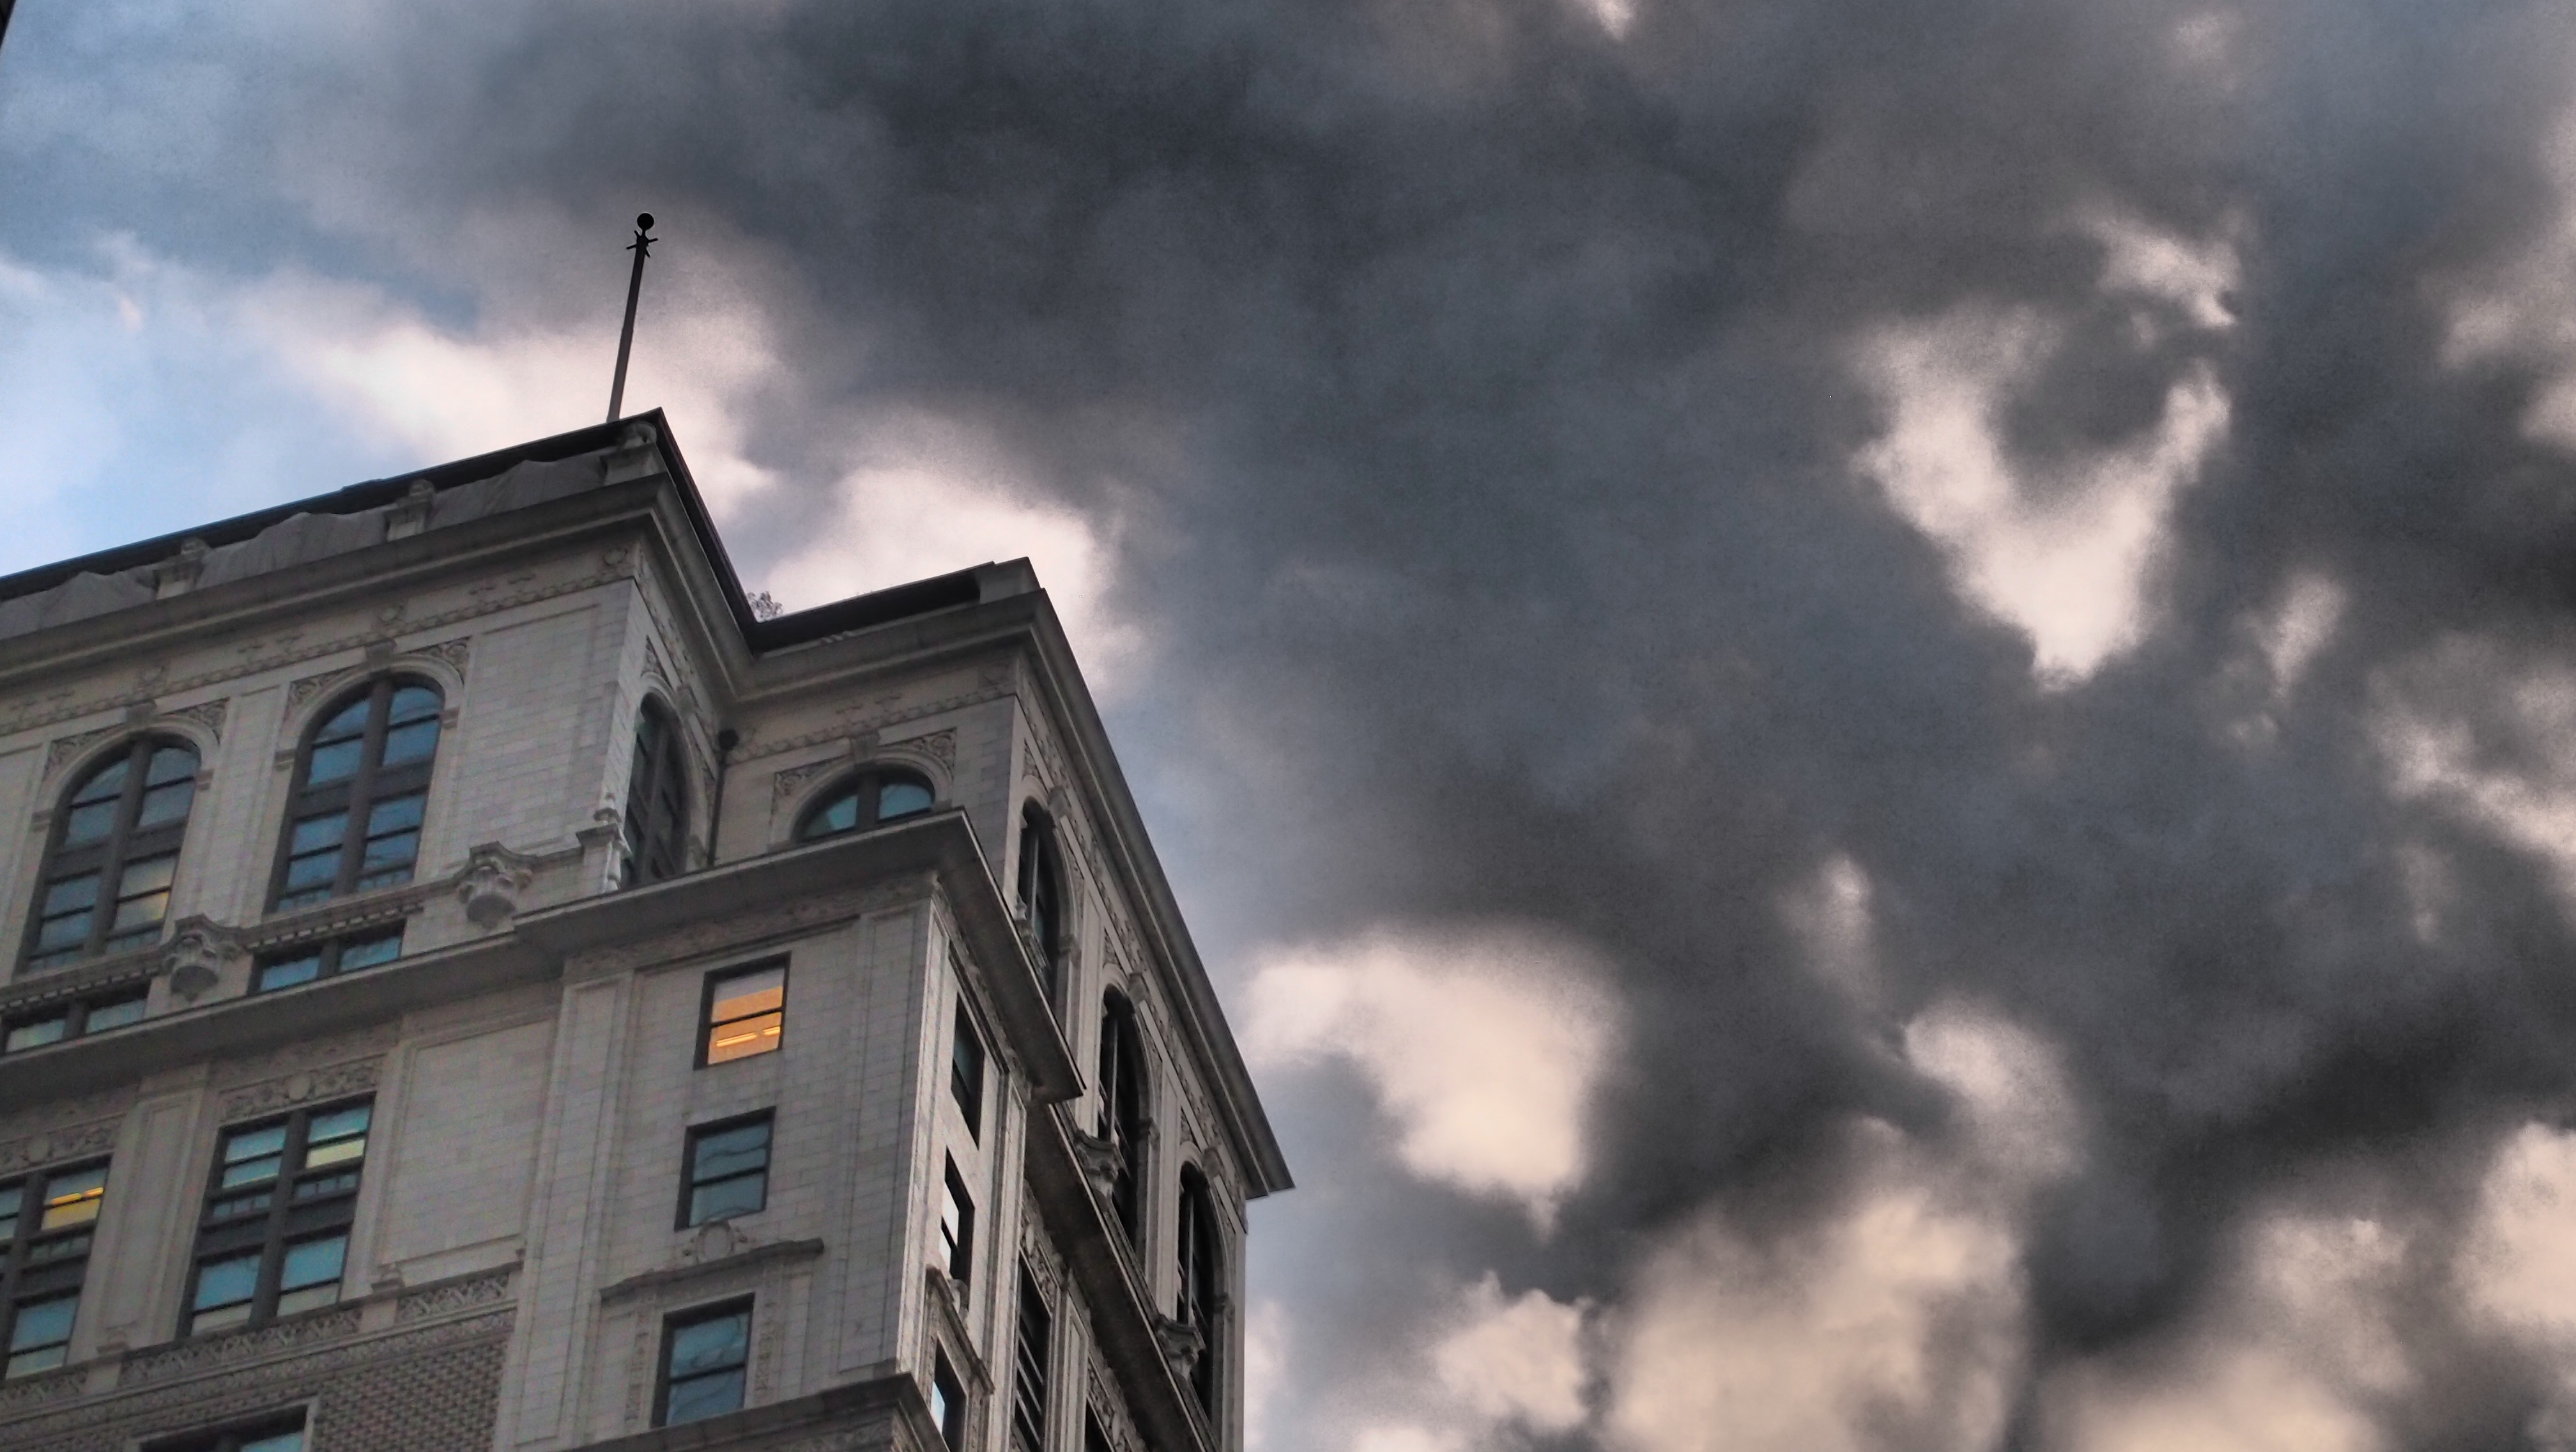
cloud, sky, sunlight, new york, manhattan, cityscape, evening, blue, big apple, meteorological phenomenon, urban area, atmosphere of earth